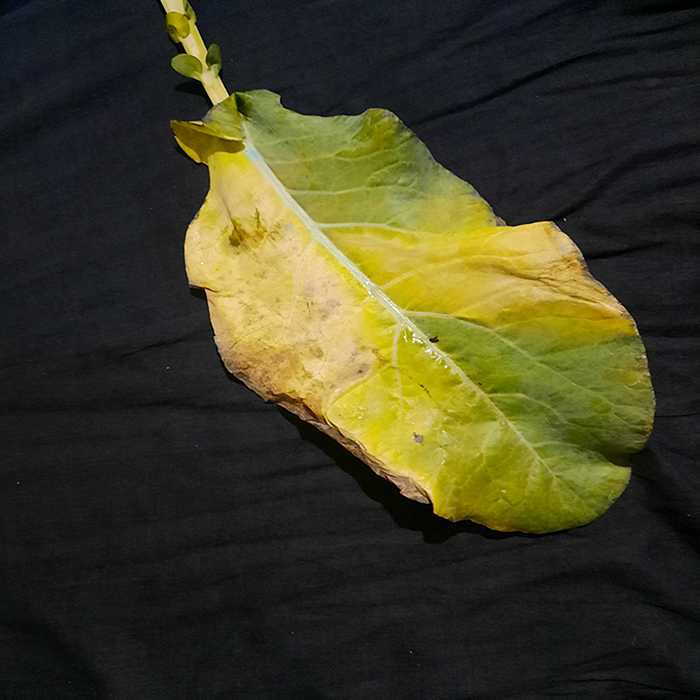
Plant: Cauliflower
Label: Black Rot